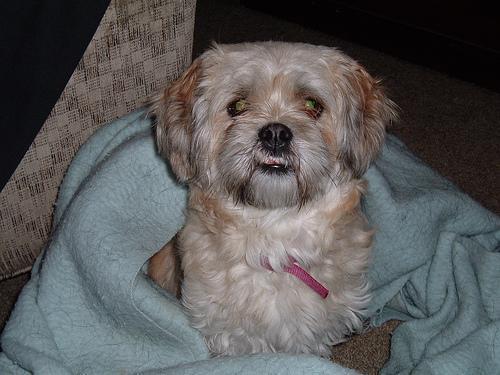
Lhasa